Clinton Hart Merriam

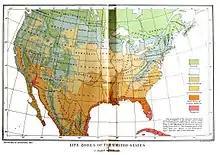
Life and crop zones according to Merriam (1898)

In 1886, he became the first chief of the Division of Economic Ornithology and Mammalogy of the United States Department of Agriculture, predecessor to the National Wildlife Research Center and the United States Fish and Wildlife Service. In 1883, he was a founding member of the American Ornithologists' Union. He was one of the original founders of the National Geographic Society in 1888. He developed the concept of "life zones" to classify biomes found in North America along an altitudinal sequence corresponding to the zonal latitudinal sequence from Equator to Pole. In mammalogy, he is known as an excessive splitter, proposing, for example, tens of different species of North American brown bears in several genera.